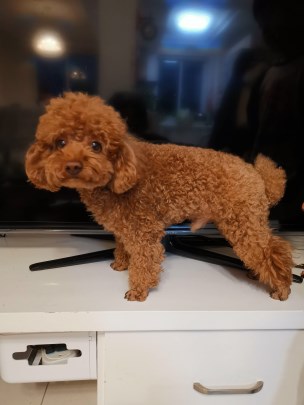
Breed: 7449-n000128-teddy